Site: brandenburg
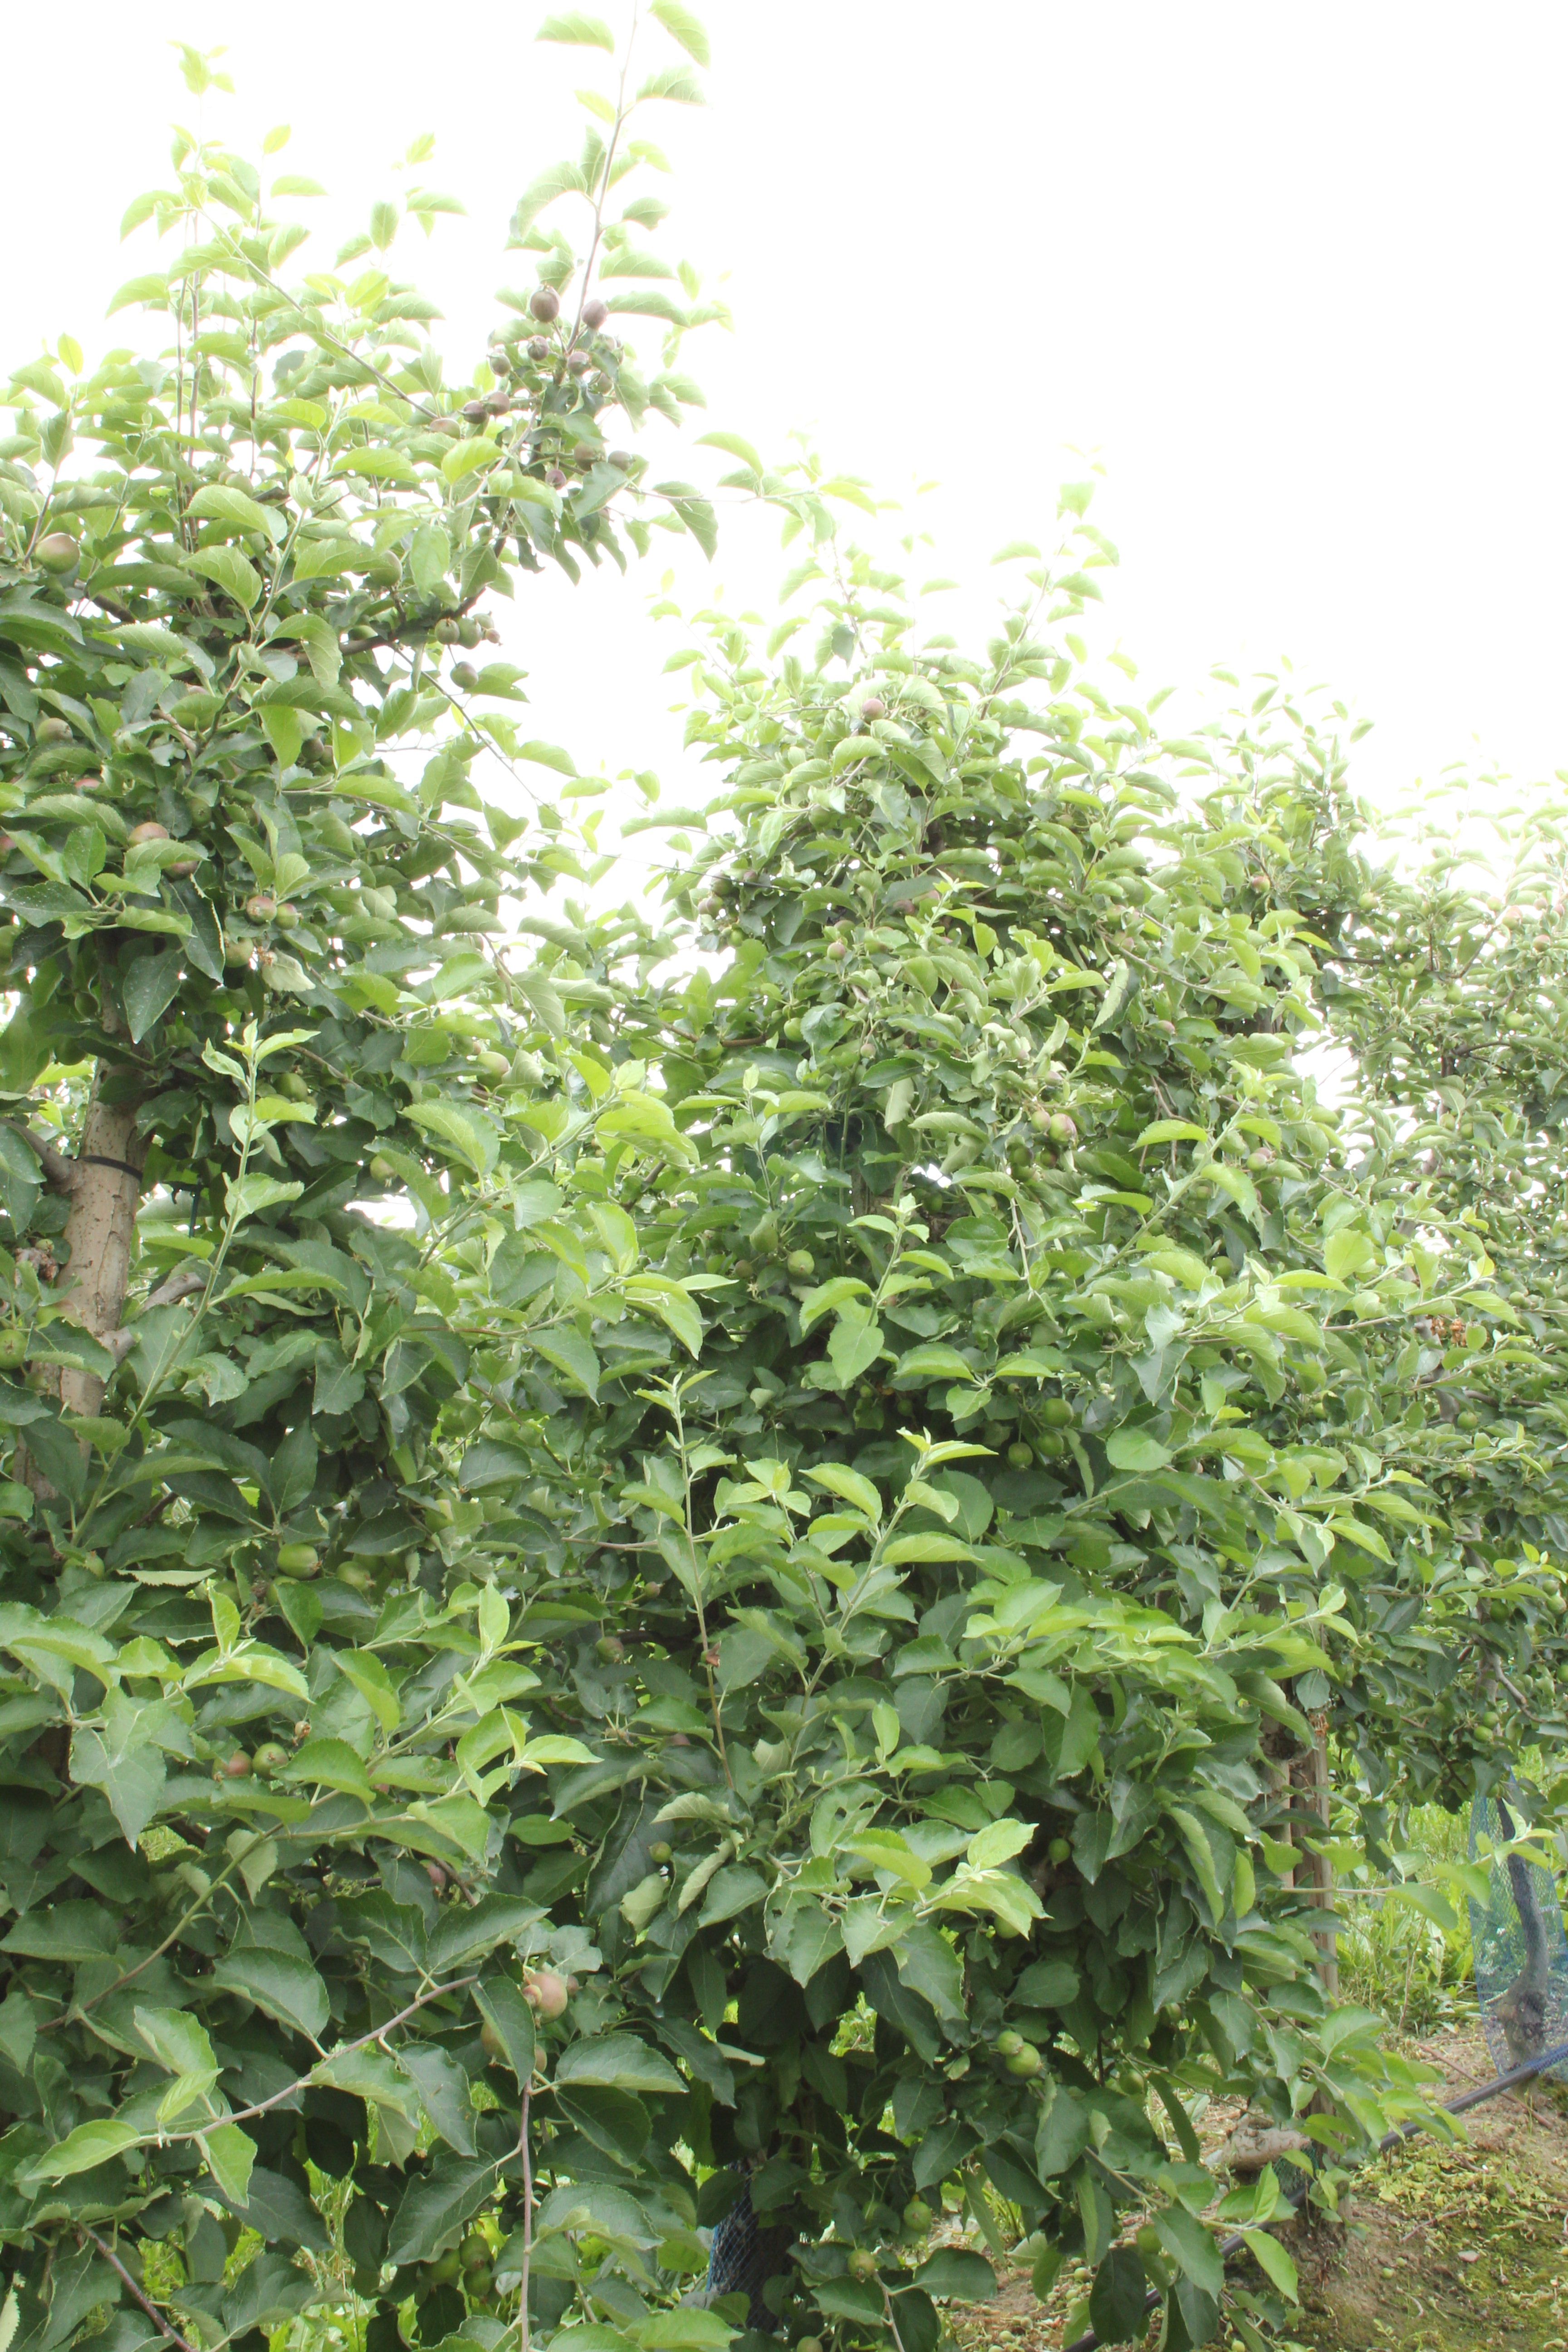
Growth stage (BBCH 73): Development of fruit